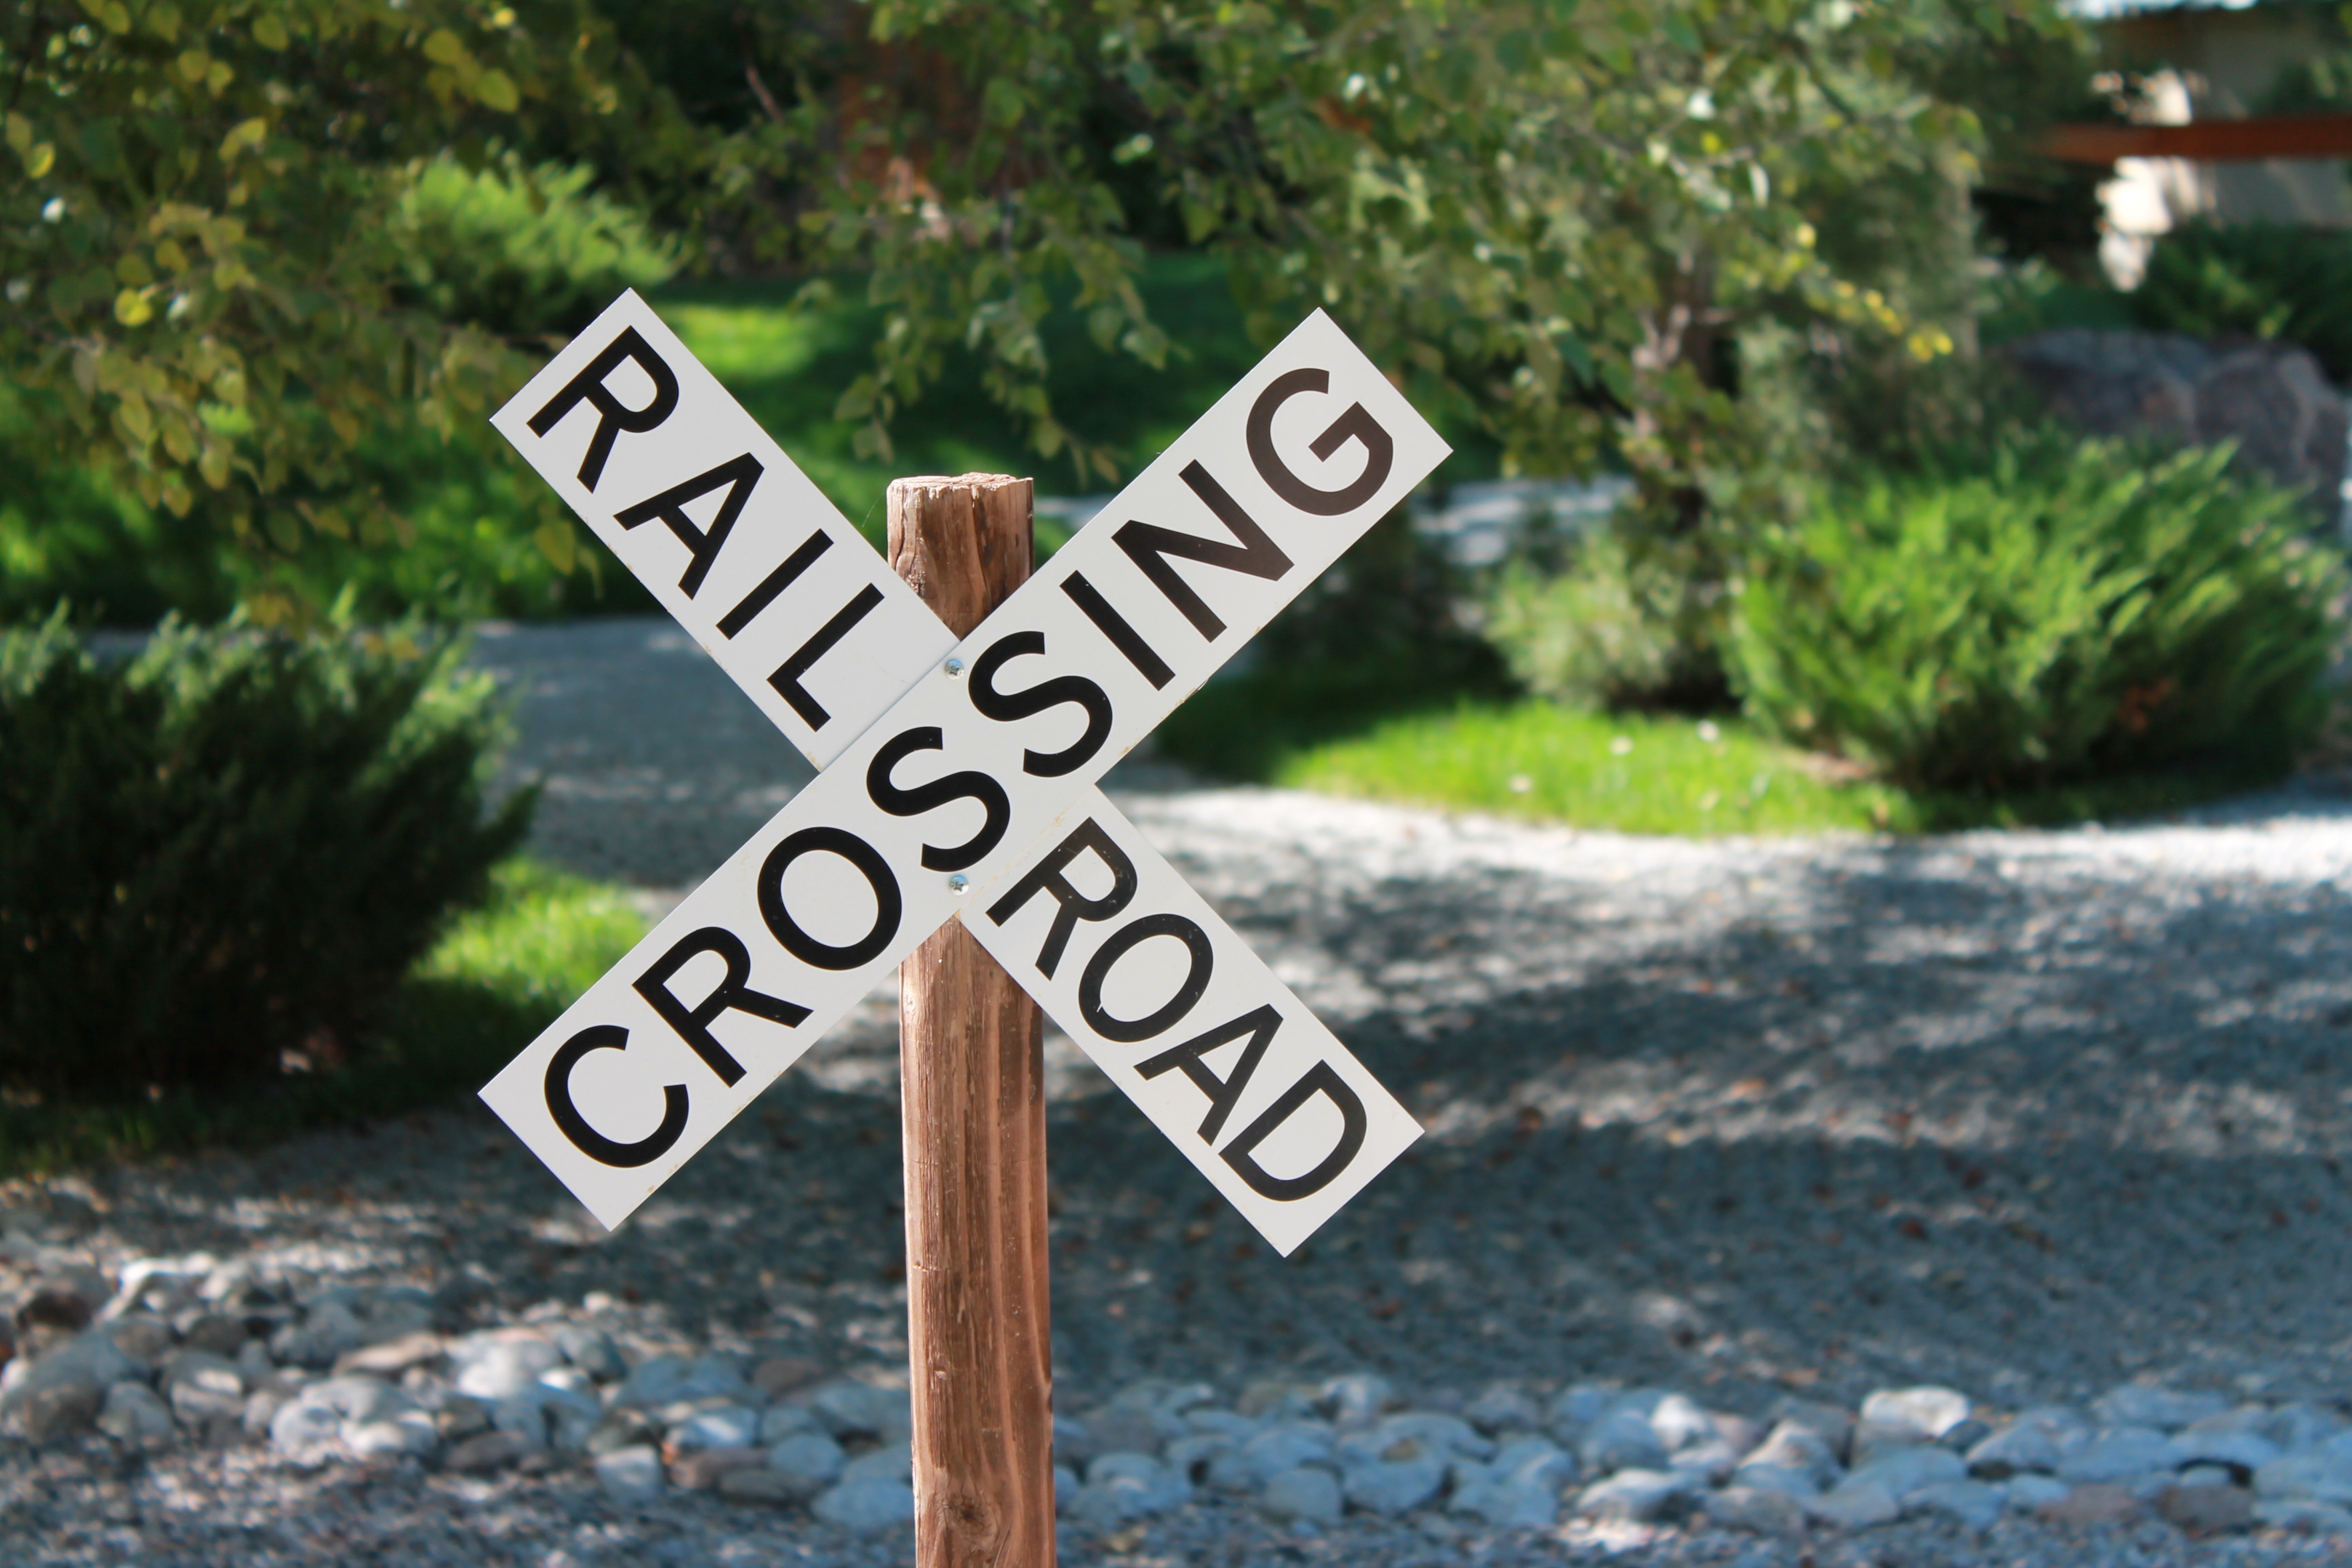
tree, railway, train, sign, street sign, signage, locomotive, safety, caution, warning, railroad tracks, traffic sign, railroad crossing sign, railroad industry